Attenborosaurus

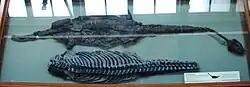
Casts of the referred specimen NHMUK PV OR 40140 which was previously considered a type for "Plesiosaurus laticeps", Natural History Museum

The original remains of the holotype, specimen, were discovered in Charmouth, Dorset, England in 1880 and was described in 1881. This original specimen was housed at the Bristol City Museum and Art Gallery where it stayed until it was destroyed in November 1940, during World War II. Thankfully, before the war, a cast had been made by William Johnson Sollas, and sent to the Natural History Museum in London. This specimen (specimen NHMUK PV R1339) is still housed at the Natural History Museum, London along with two referred specimens: specimen NHMUK OR 39514 which includes part of the skull; and specimen NHMUK OR 40140 which includes a skull and postcrania and was purchased by E.C. Day in 1866, also from Dorset. Specimens NHMUK PV R 1339 and NHMUK OR 40140 are both on public display in Fossil Way at the museum (although NHMUK OR 40140 is mislabeled as "40140/R1360").